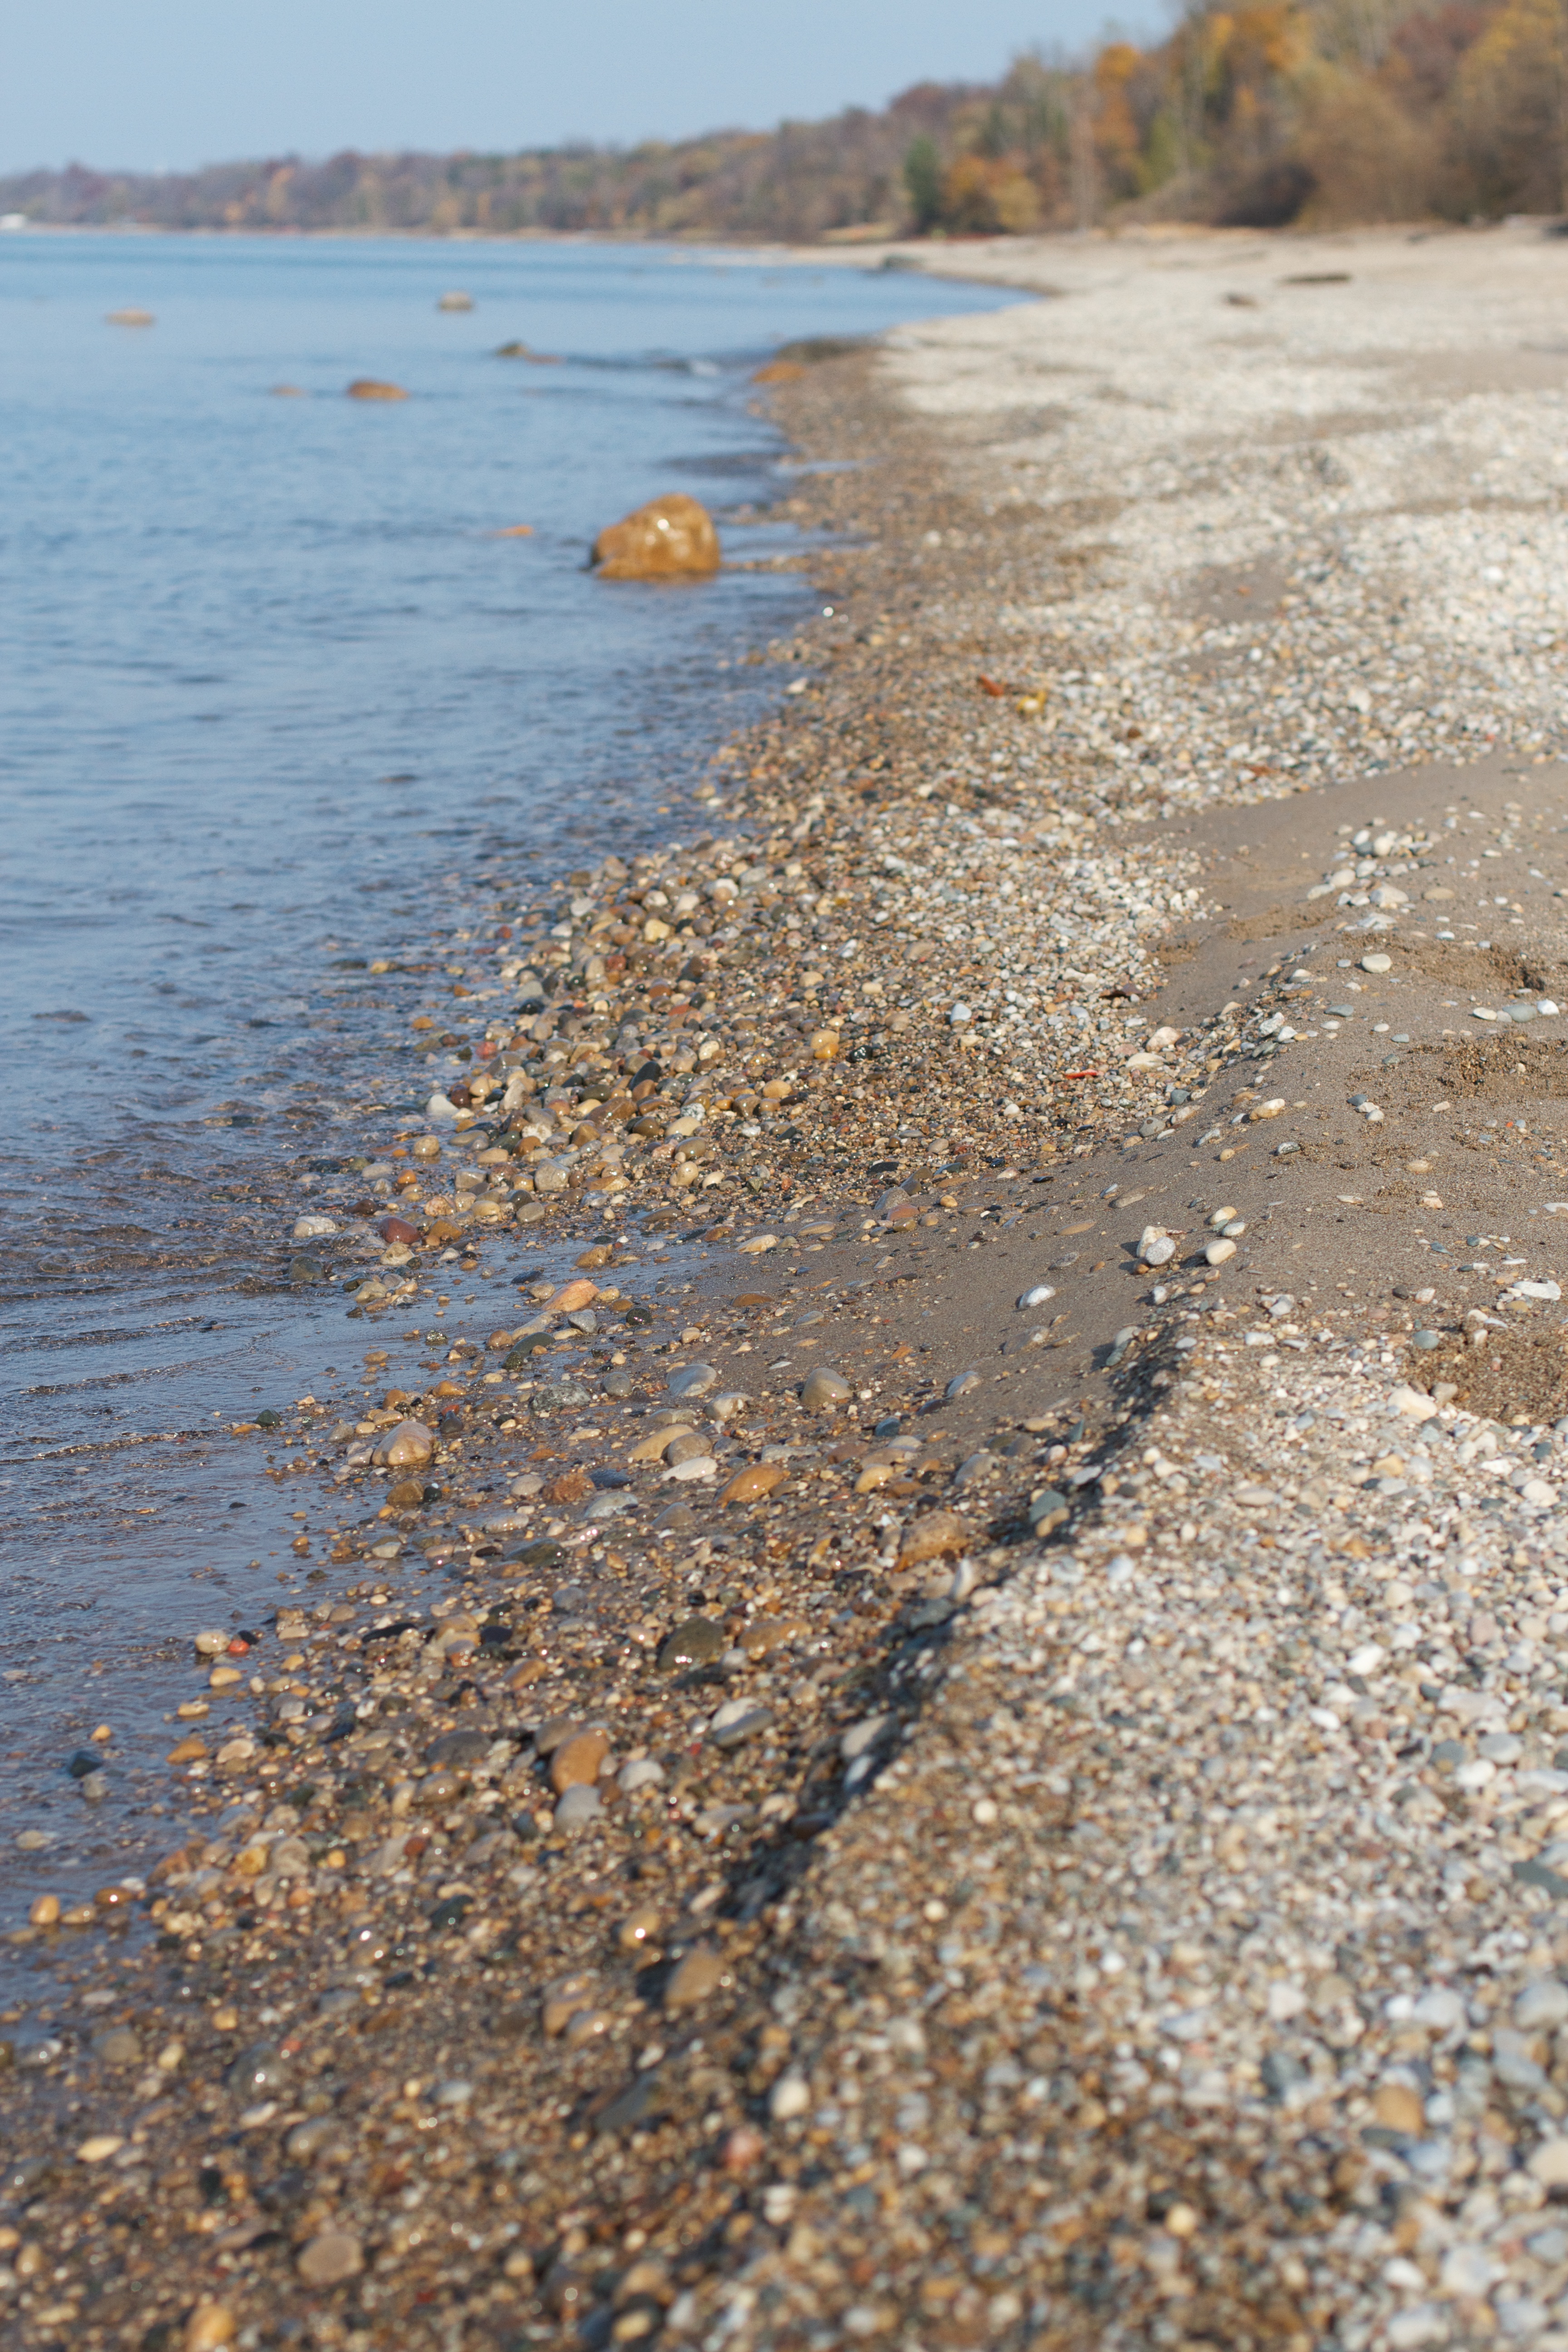
beach, sea, coast, water, sand, rock, sunlight, shore, wave, material, body of water, mudflat